Durham Stevens

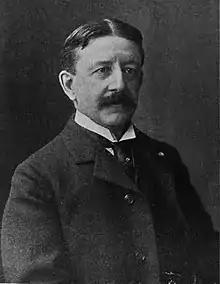
Stevens in a 1903 photo

Durham White Stevens (February 1, 1851 – March 25, 1908) was an American diplomat and later an employee of Japan's Ministry of Foreign Affairs, working for the Japanese colonial office in Korea, the Resident-General. He was fatally shot by Korean-American activists Jang In-hwan and Jeon Myeong-un in one of the first acts of nationalist rebellion by pro-Korean activists in the United States.